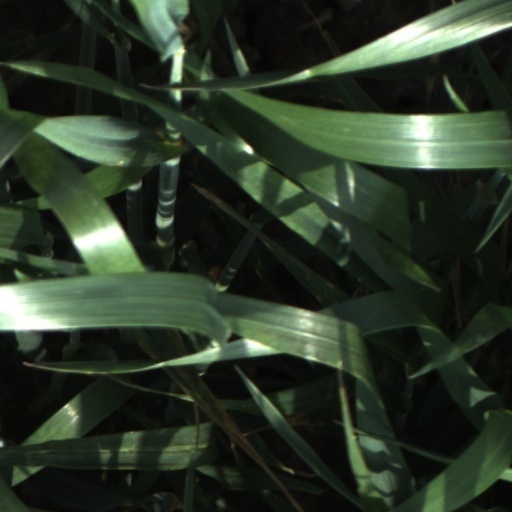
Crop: wheat